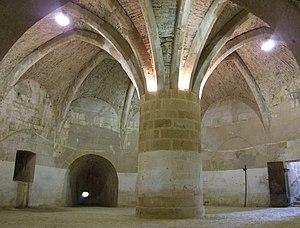
Voute en forme de palmier de la tour de Navarre, niveau intermédiaire, Langres, FRANCE
Ce tableau présente la liste de tous les monuments historiques classés ou inscrits dans la ville de Langres, Haute-Marne, en France.
La tour de Navarre et d'Orval est une double tour d'artillerie qui fait partie des défenses de la ville de Langres. Elle a été construite entre 1512 et 1519. Sa toiture date de 1825. Elles sont classées au titre des monuments historiques en 1905 et 1913.
Cet article recense les monuments historiques français classés en 1905.